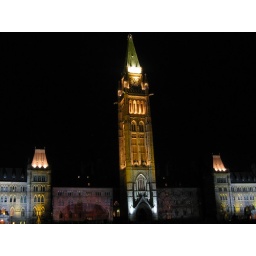
A time exposure photo of the clock tower from Parliament Hill in Ottawa, ON